Melikdoms of Karabakh

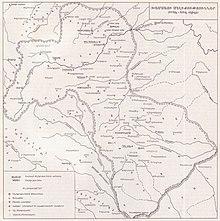
Khamsa's five principalities in the 17th—19th centuries (in Armenian).

The Hasan-Jalalyans, who ruled the Principality of Khachen, were especially important and were considered the most senior of the Five Melikdoms. They symbolised the connection between patriarch Hayk, the eponymous progenitor of the Armenian people, considered as a great-grandson of Noah, and medieval monarchs that ruled Armenia in the Middle Ages.